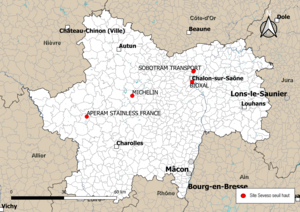
Carte de localisation des sites Seveso seuil haut dans le département de Saône-et-Loire (Bourgogne-Franche-Comté, France). Carte arrêtée au 7 novembre 2019.
Le risque industriel est un des risques majeurs susceptibles d'affecter le département de Saône-et-Loire. Il se caractérise par la possibilité qu'un accident industriel se produise au sein d’une installation classée pour la protection de l'environnement et occasionne des dommages plus ou moins importants aux personnes, aux biens ou à l'environnement sur le territoire départemental.